List of India Test cricket records

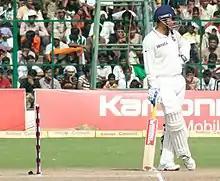
Virender Sehwag holds the top two highest individual score for India.

A batsman's batting average is the total number of runs they have scored divided by the number of times they have been dismissed.